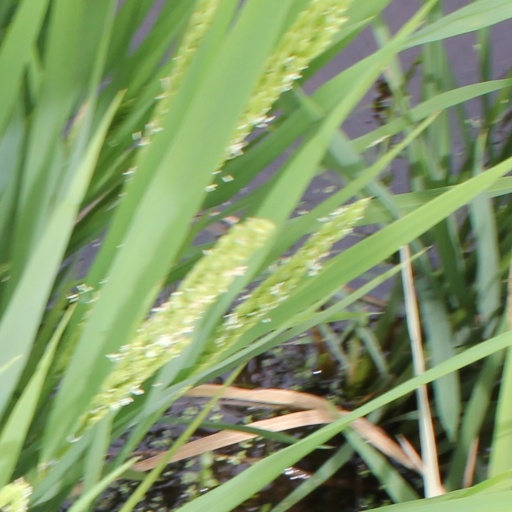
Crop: rice